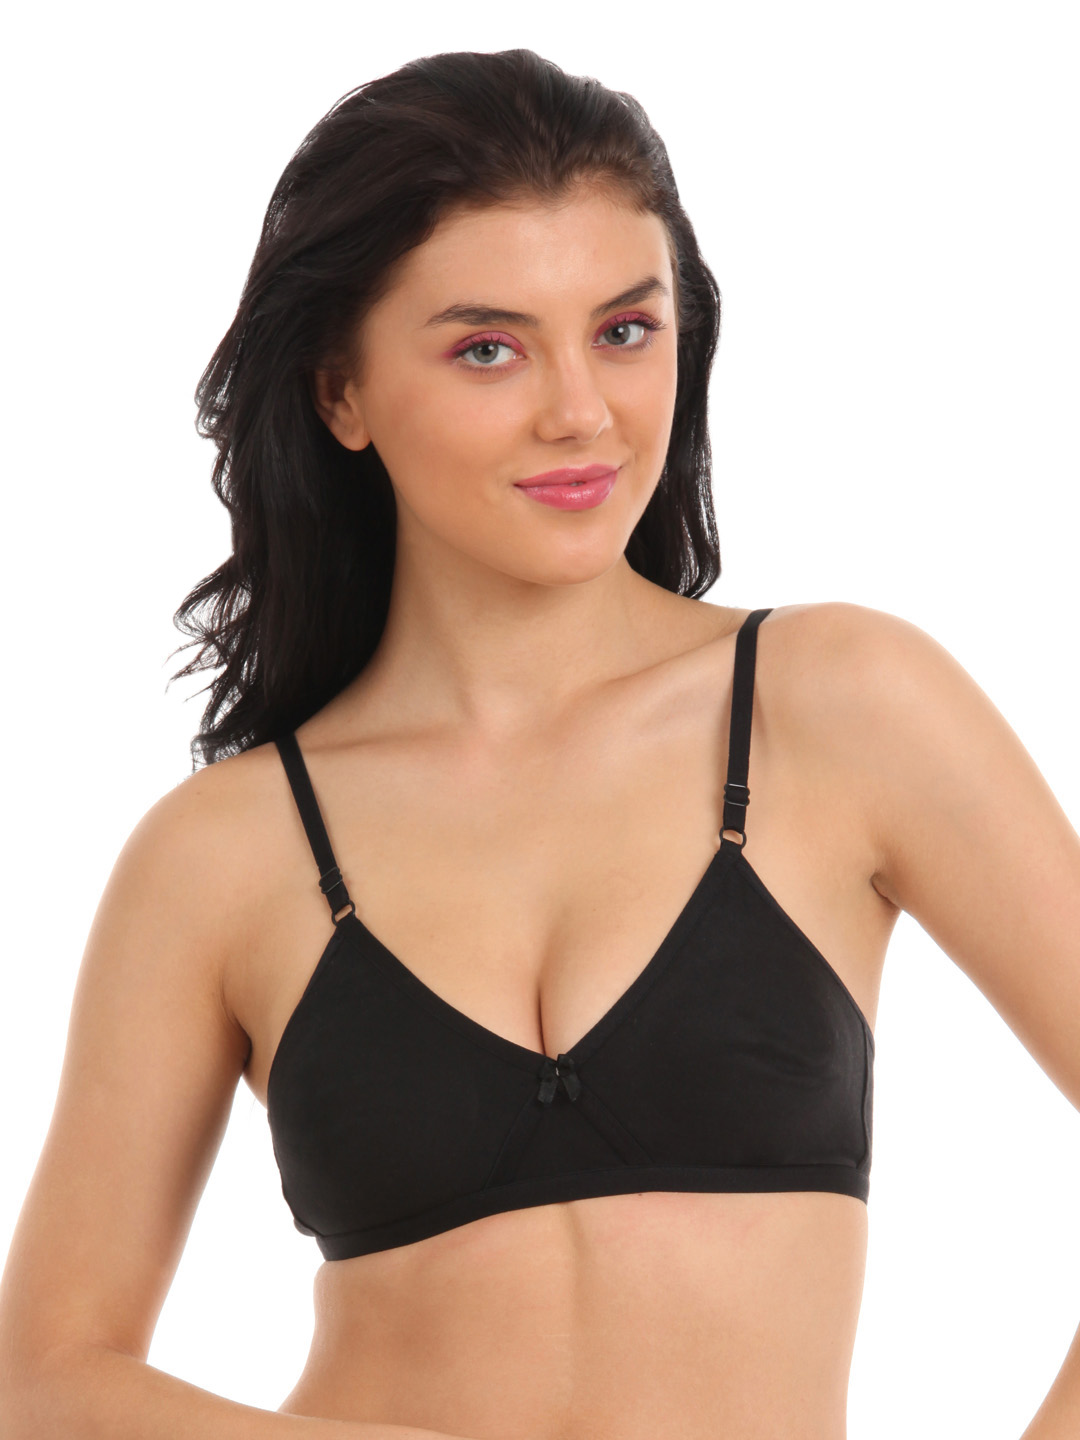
Biara Black Every Day Support Bra
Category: Apparel / Innerwear / Bra
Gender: Women
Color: Black
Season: Summer 2017
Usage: Casual